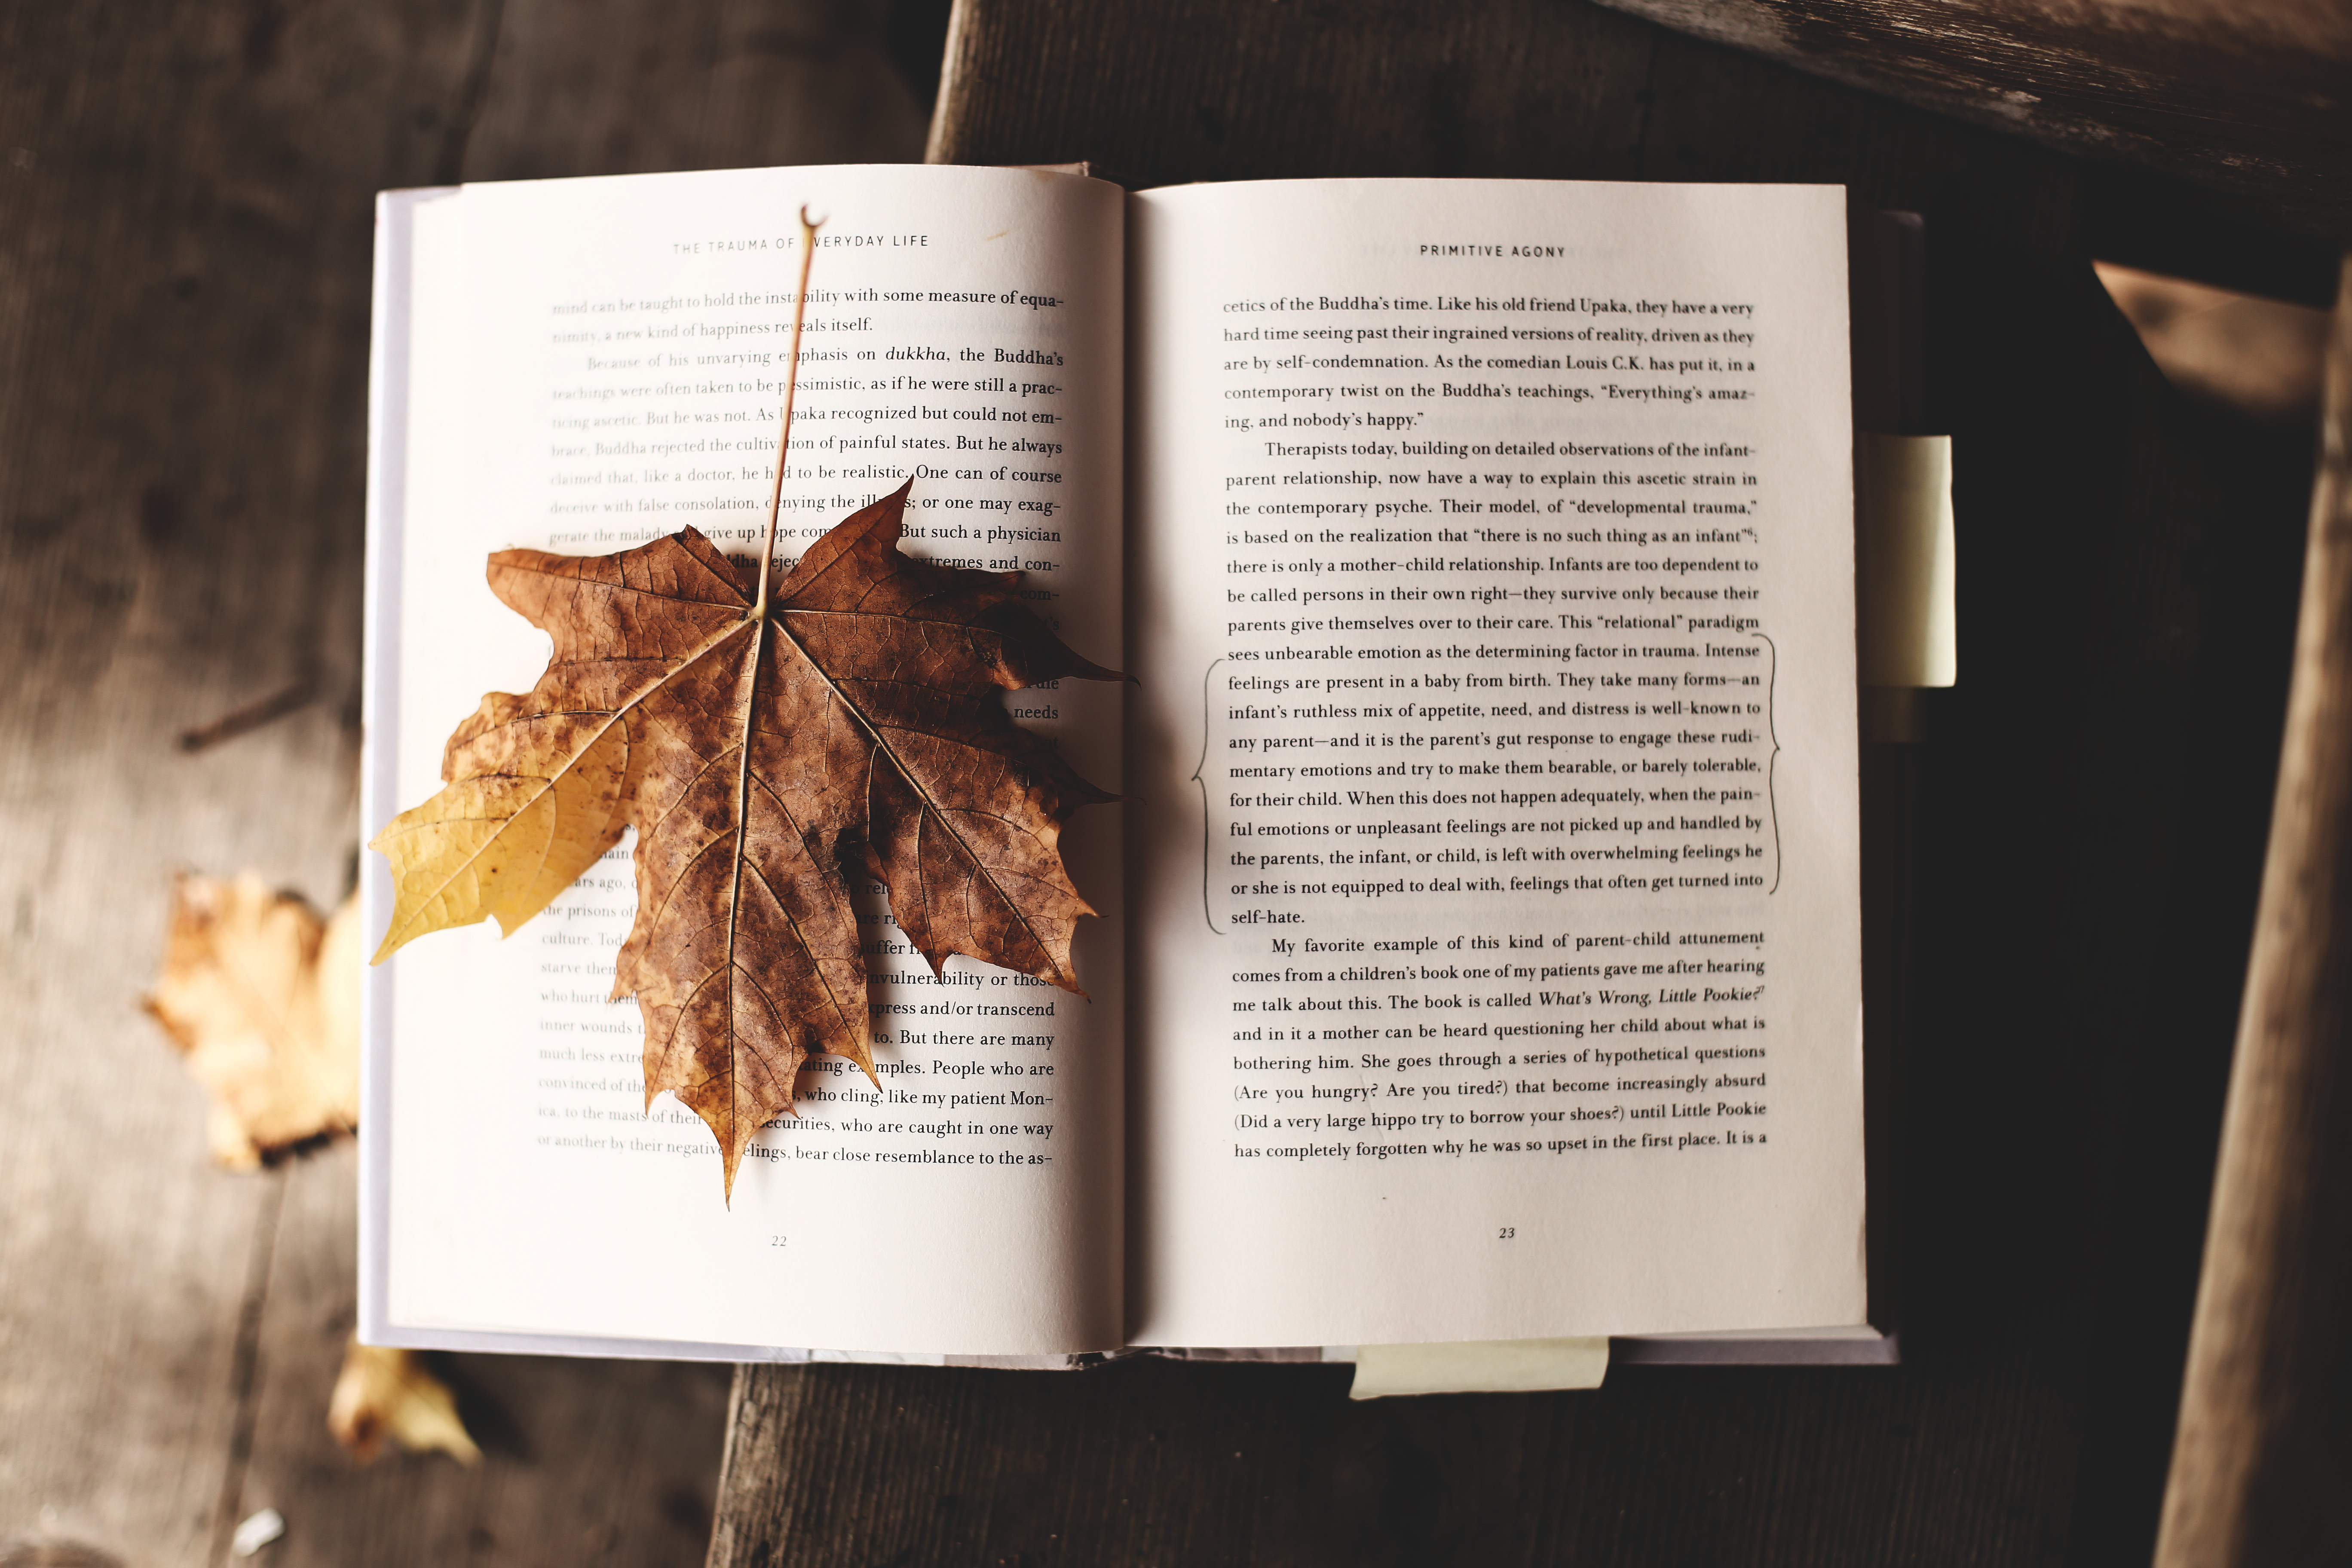
book, open, wood, leaf, page, dead leaf, brand, design